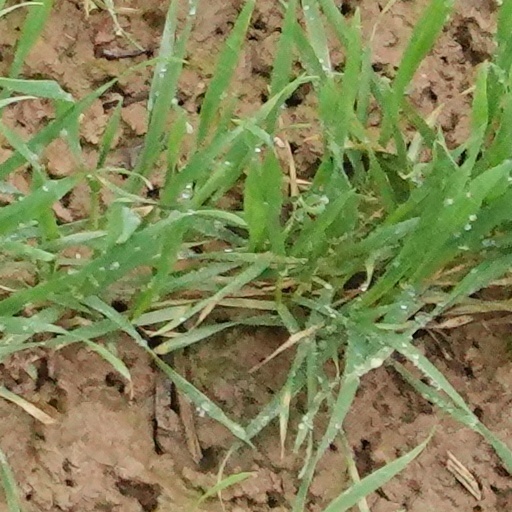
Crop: wheat